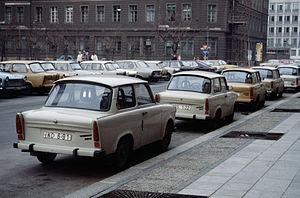
La Trabant 601 est une automobile fabriquée entre 1964 et 1990 par l’entreprise d’État est-allemande VEB Sachsenring Automobilwerk Zwickau. Symbole de la République démocratique allemande, la Trabant est aujourd’hui une voiture culte en Allemagne, au même titre que la Volkswagen Coccinelle, la Fiat 500, l’Austin Mini ou encore la Citroën 2CV.